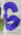
Number: 6